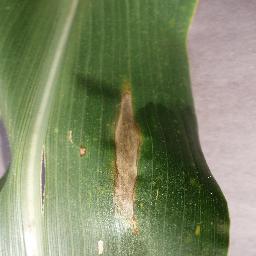
Label: Corn___Northern_Leaf_Blight